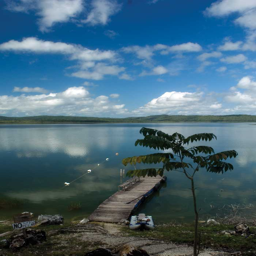
dock at the lagoon , swim if you dare ...